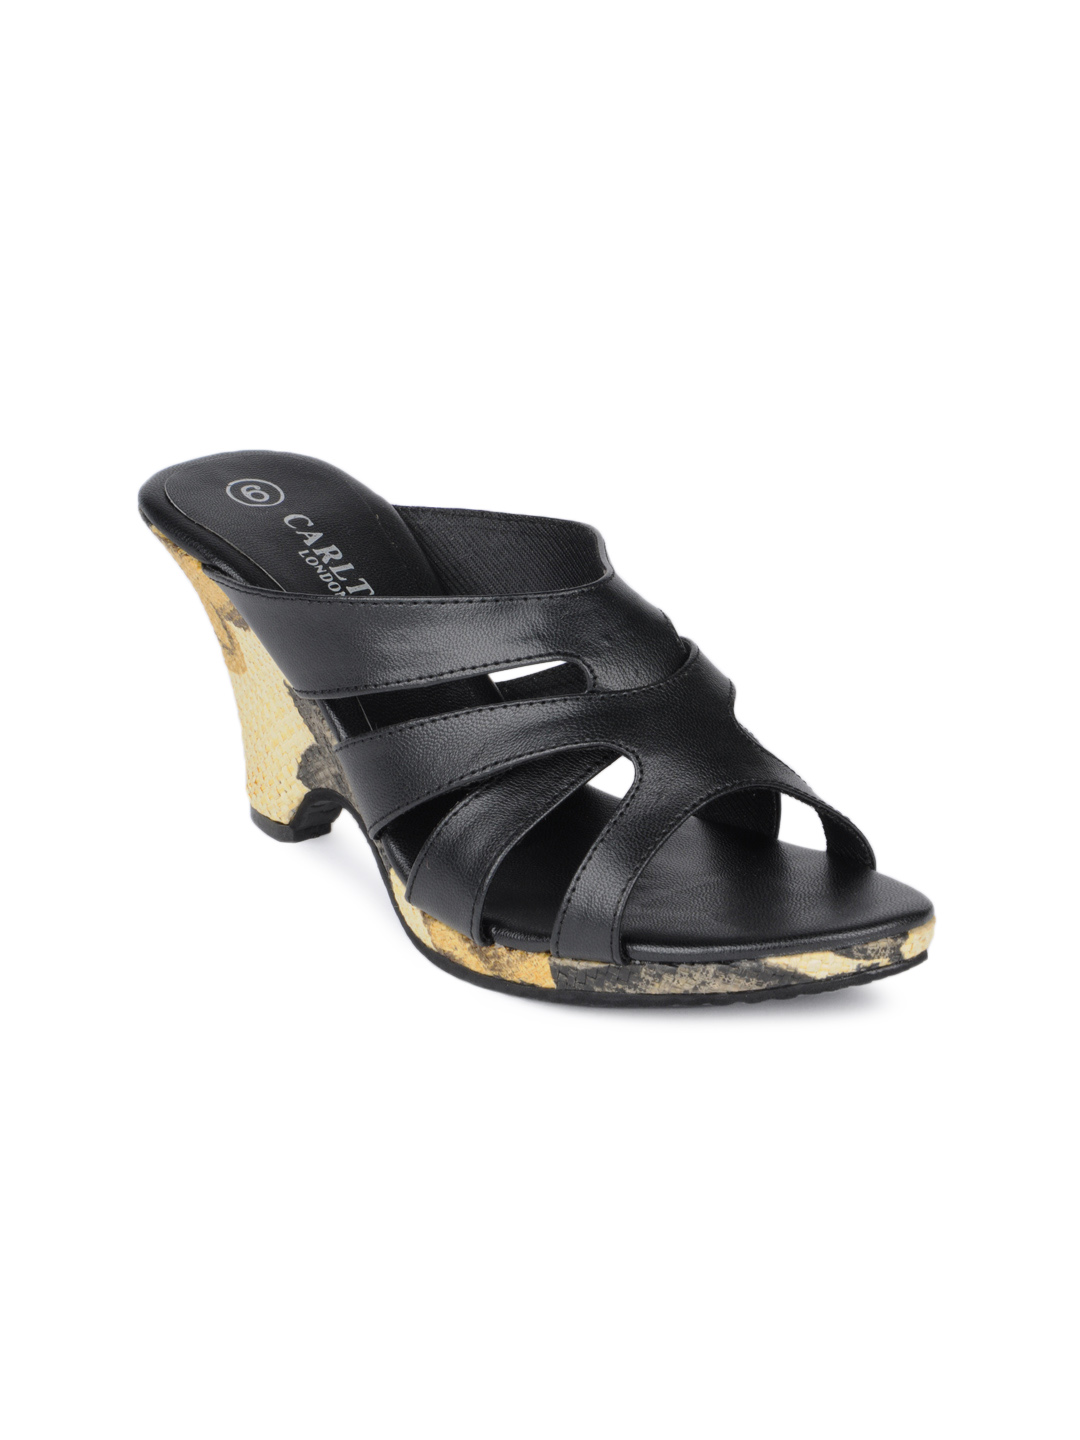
Carlton London Women Black Heels
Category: Footwear / Shoes / Heels
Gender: Women
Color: Black
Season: Winter 2012
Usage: Casual